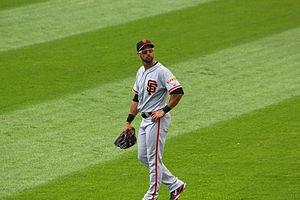
La saison 2013 des Giants de San Francisco est la 129ᵉ saison en Ligue majeure de baseball pour cette franchise et la 56ᵉ depuis le transfert des Giants de la ville de New York à celle de San Francisco.